NGC 3597

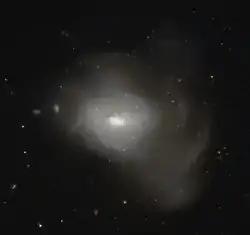
Hubble Space Telescope image of NGC 3597

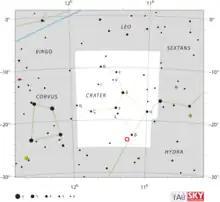
The location of NGC 3597 (circled in red)

NGC 3597 is a galaxy located approximately 150 million light-years away in the constellation of Crater. It was discovered by John Herschel on March 21, 1835.